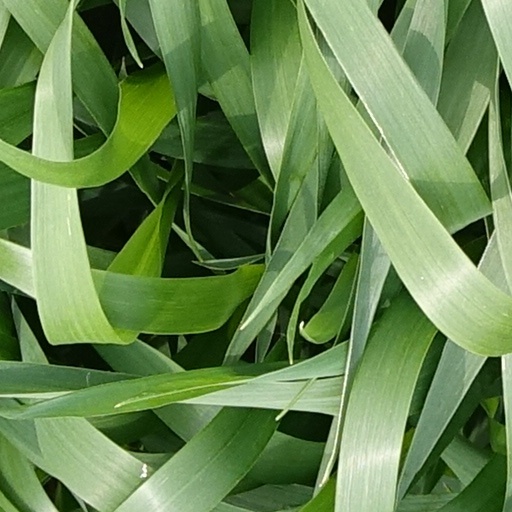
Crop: wheat